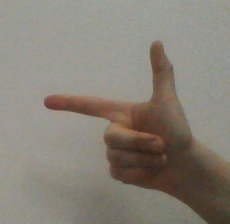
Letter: yaa